Dan Clifford (theatre entrepreneur)

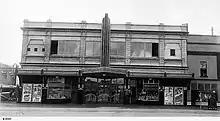
The Star Theatre, Wakefield St, c.1939

Clifford went into the cinema industry with capital of £800, in 1916 or 1917, when he bought the Torrensville Star. He then enlarged and converted Hindmarsh's town hall to create the Hindmarsh Star Theatre, going on to do the same with Thebarton (later Thebarton Theatre) and Woodville council town halls. Initially just called Star, Clifford renamed his company Star Pictures Ltd. in 1922, and the following year again, to D. Clifford Theatres Ltd. His major competitor, Ozone Theatres, had been established in 1911.